Xenia Makletzova

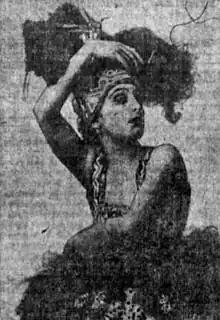
Xenia Makletzova, from a 1916 publication

Xenia Makletzova (6 November 1892 – 18 May 1974), sometimes seen as Xenia Maclezova, was a Russian ballet dancer.